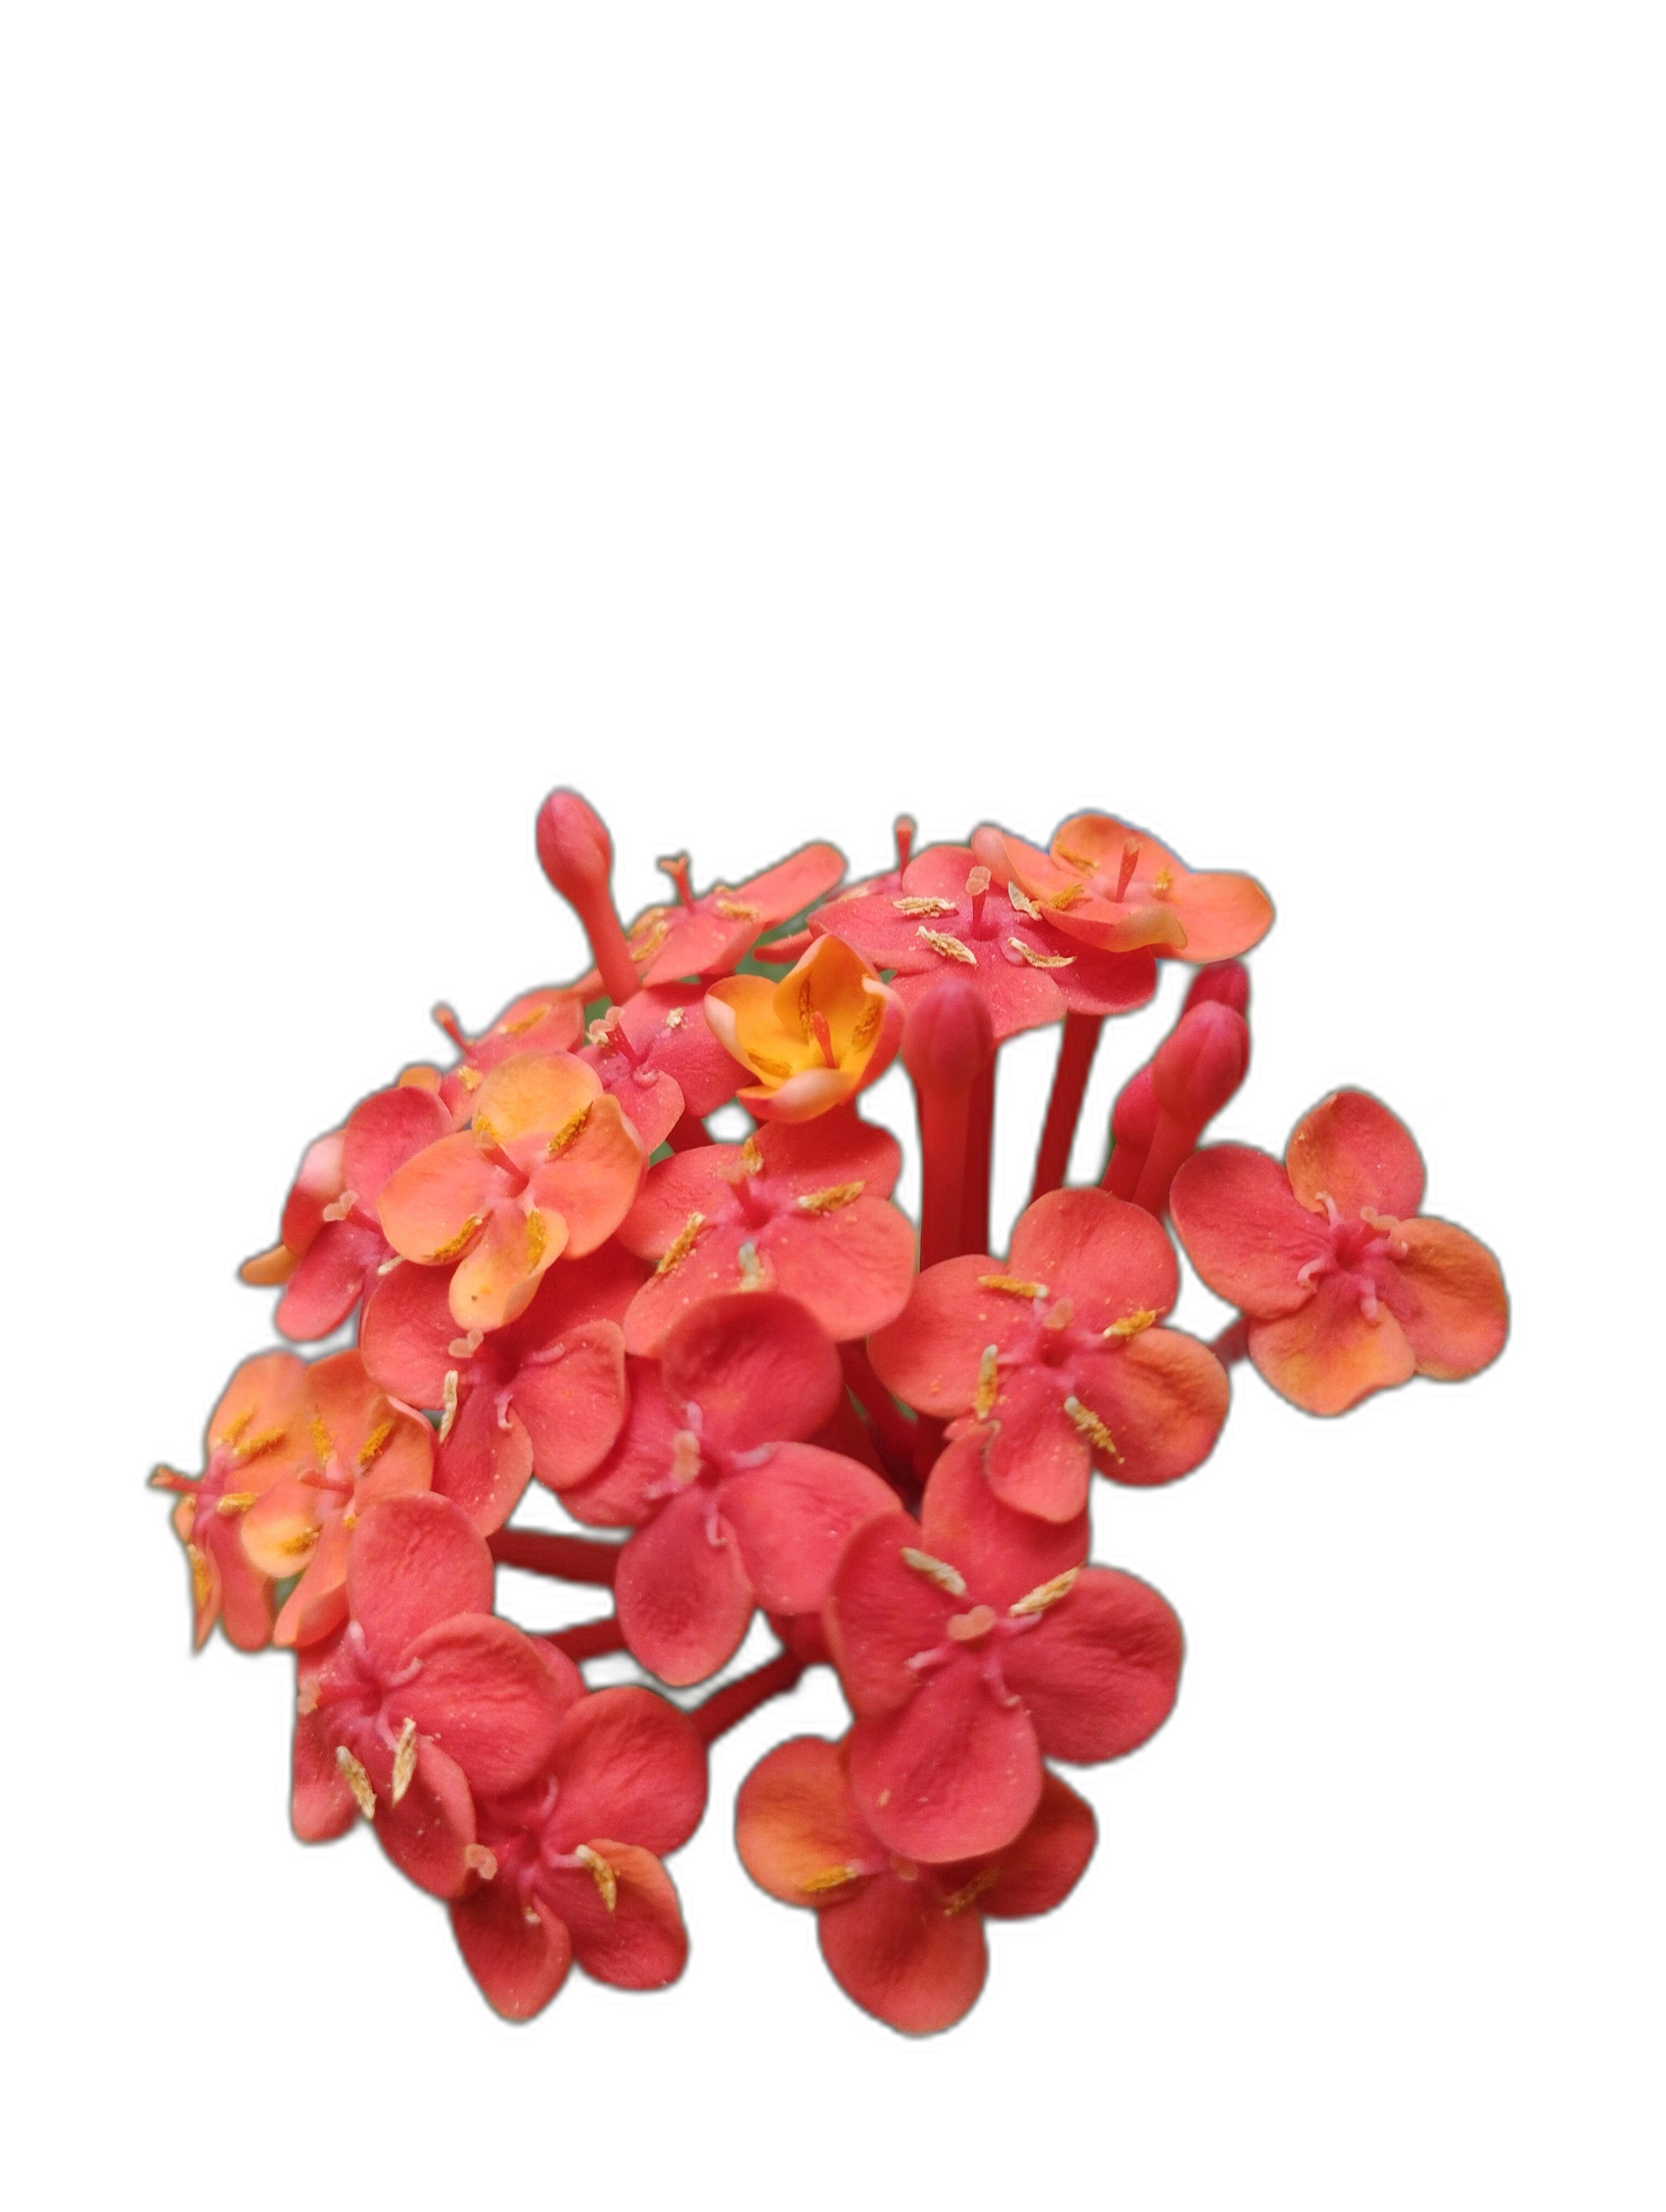
Label: Jungle geranium